Teresa Hurtado de Ory

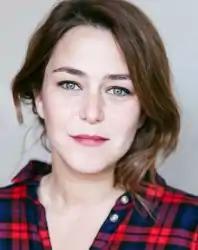
Teresa Hurtado de Ory

Teresa Hurtado de Ory was born in Seville in 1983. She made her feature film debut in "Astronauts" (2003).